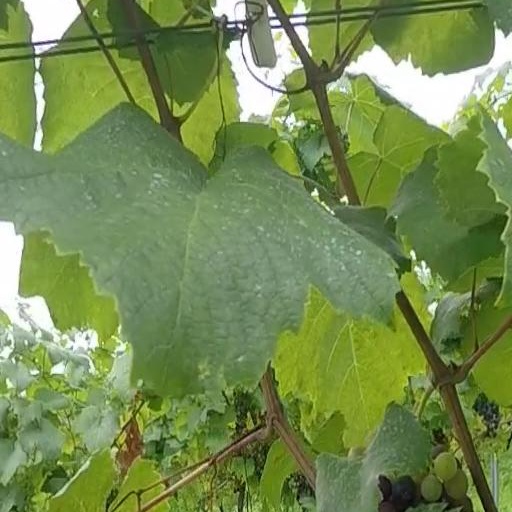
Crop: grape